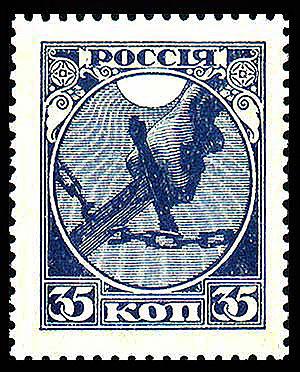
L'histoire philatélique et postale de la Russie et de l'Union des républiques socialistes soviétiques sont liées.